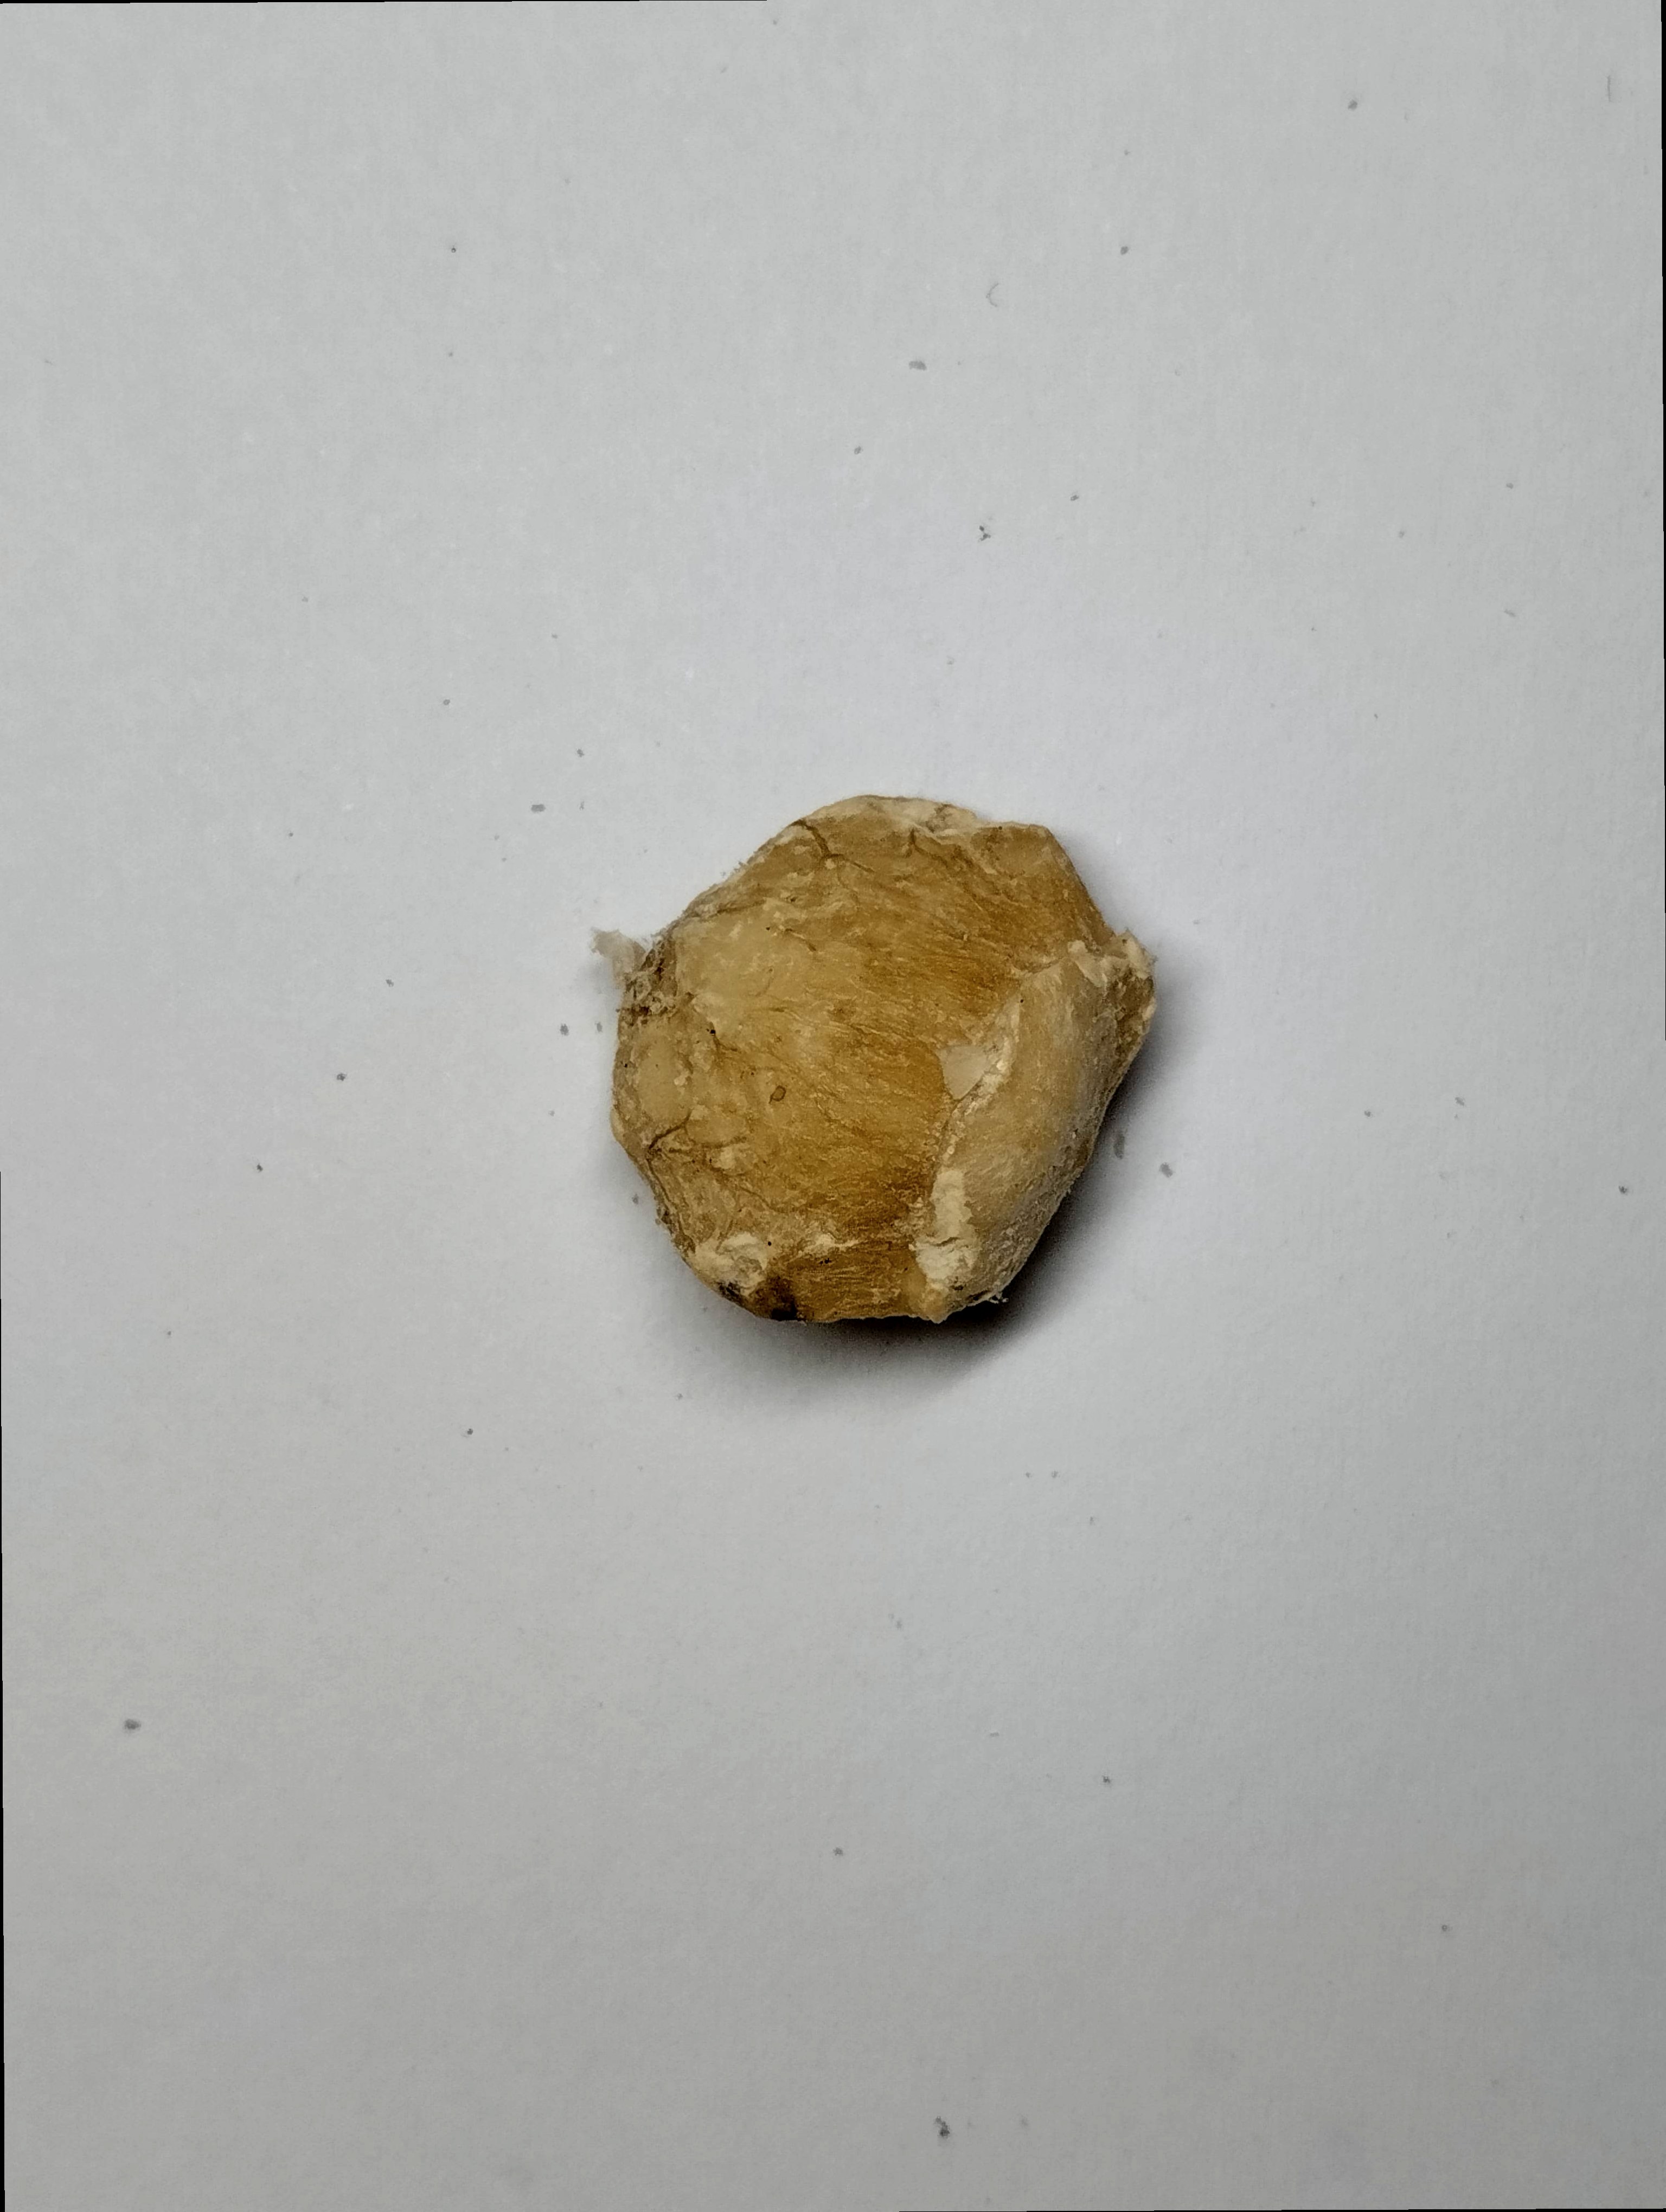
Label: rusak (damaged seed)